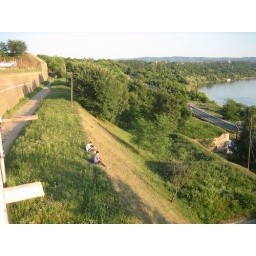
View over the river and town from the castle